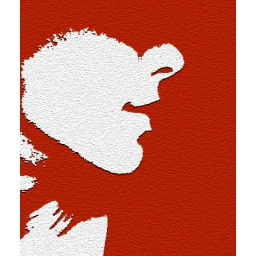
taken w/cell phone (fall 2005), then colored red and 'note-papered' later in photoshop.